Say You to Yo Asobi

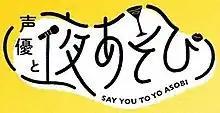

is a Japanese Internet variety show broadcasting weeknights on AbemaTV's Anime Live Channel. The show features voice actors, who have appeared in various anime and video game series, participating in acting scenarios, quizzes, and talk segments. The show has been running since April 2018 and celebrated its 1,000th episode run in 2021.